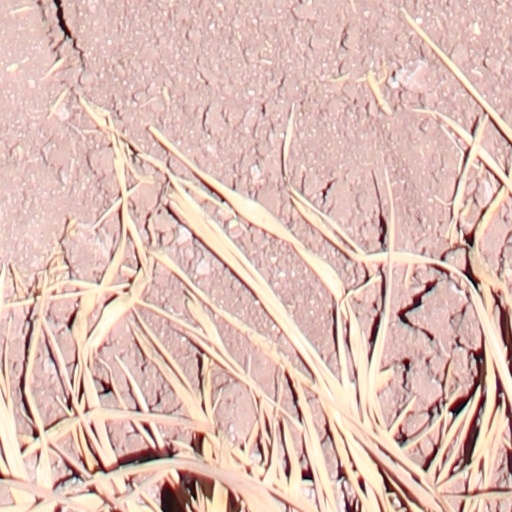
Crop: wheat